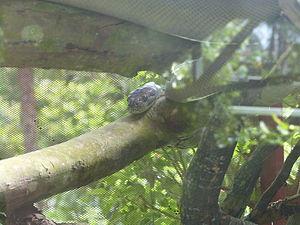
Apodora papuana en captivité
Liasis papuana, le Python de Papouasie, est une espèce de serpents de la famille des Pythonidae.